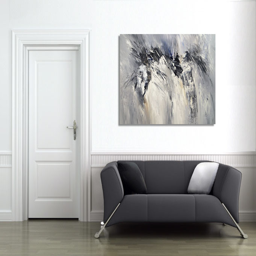
the abstract painting in the finished clamped to the wall .